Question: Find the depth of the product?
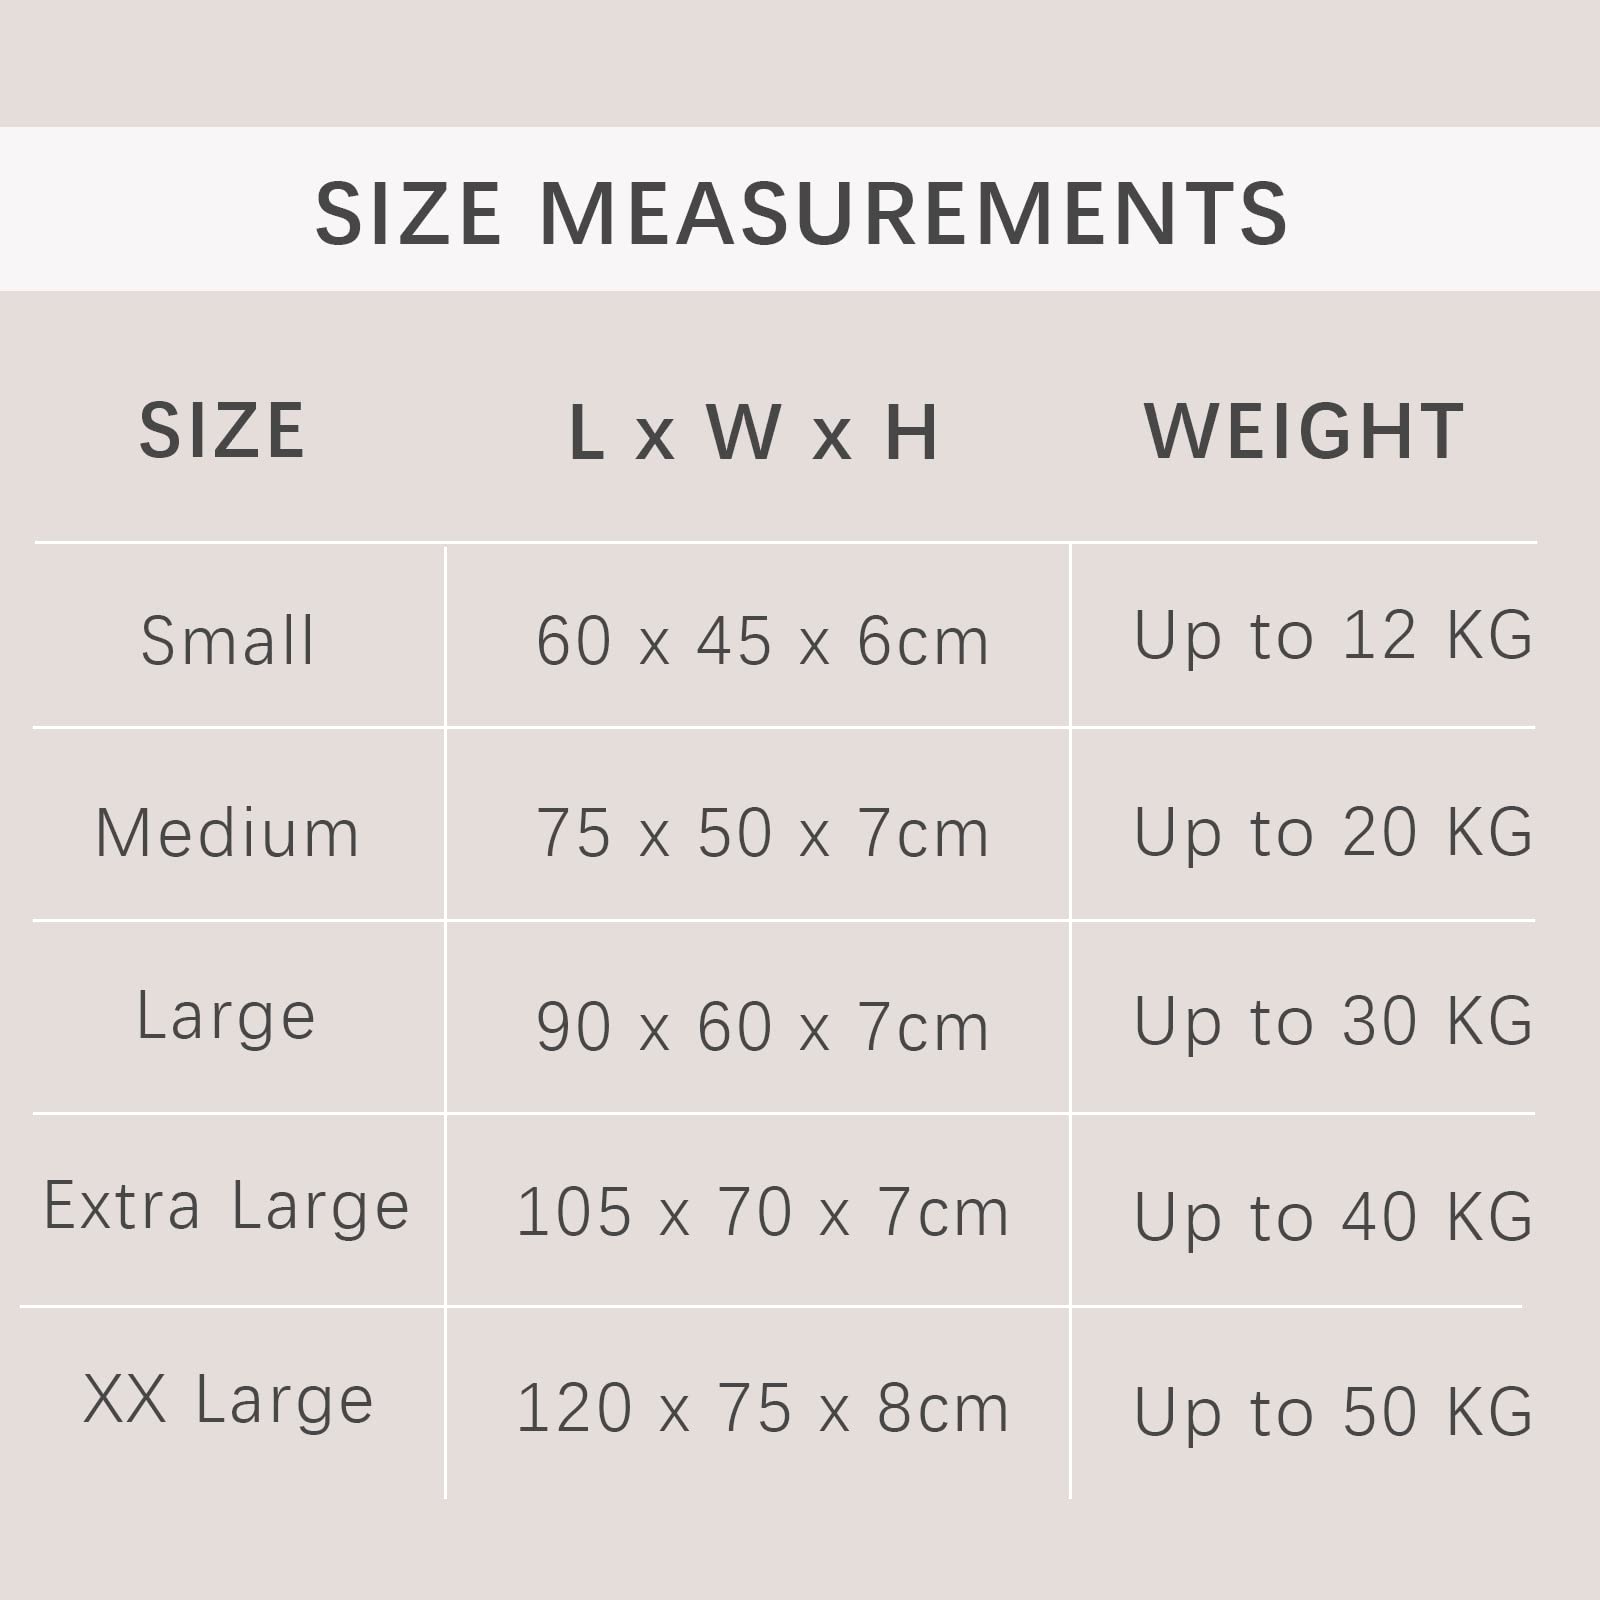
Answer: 75.0 centimetre